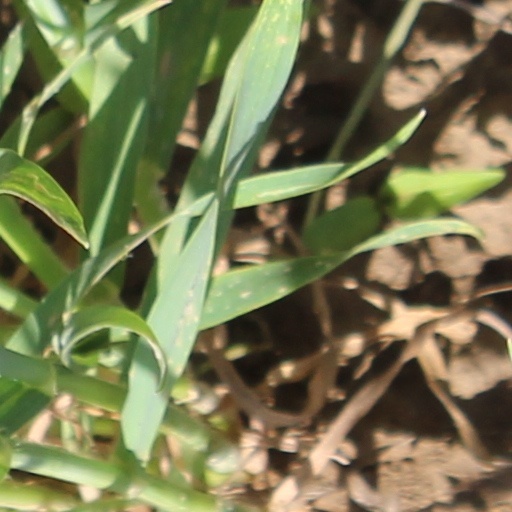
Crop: wheat